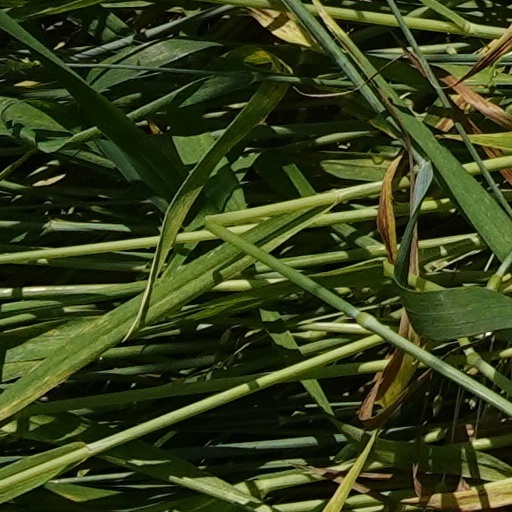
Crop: wheat